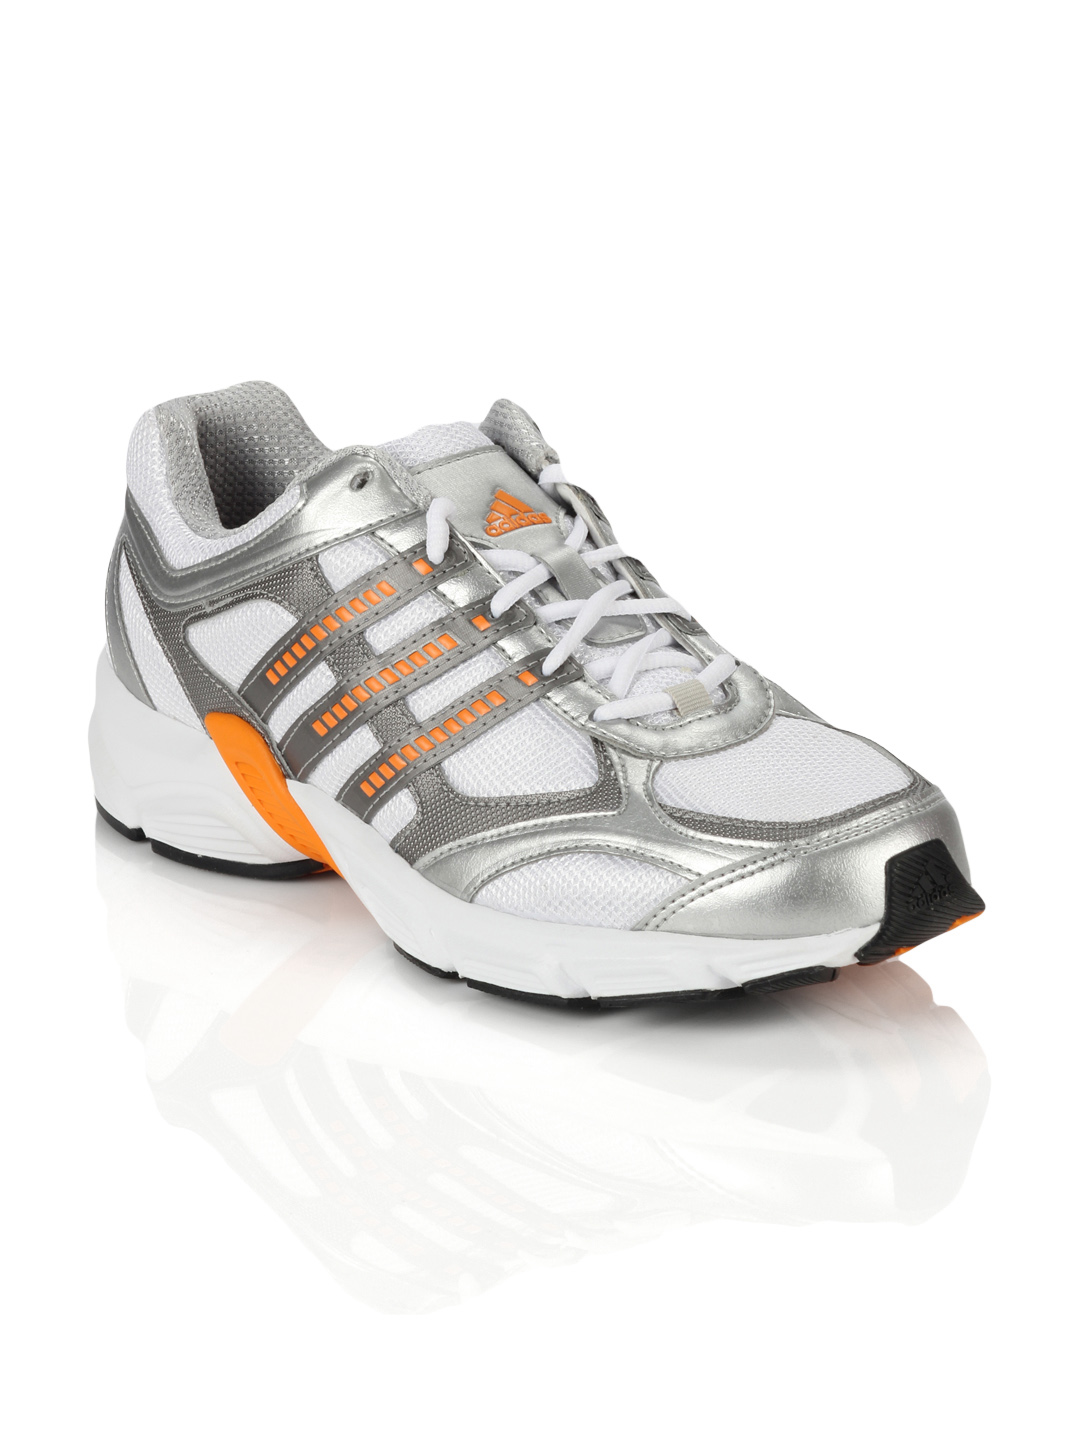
ADIDAS Men Sprint Speed White Sports Shoes
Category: Footwear / Shoes / Sports Shoes
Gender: Men
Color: White
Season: Summer 2012
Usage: Sports